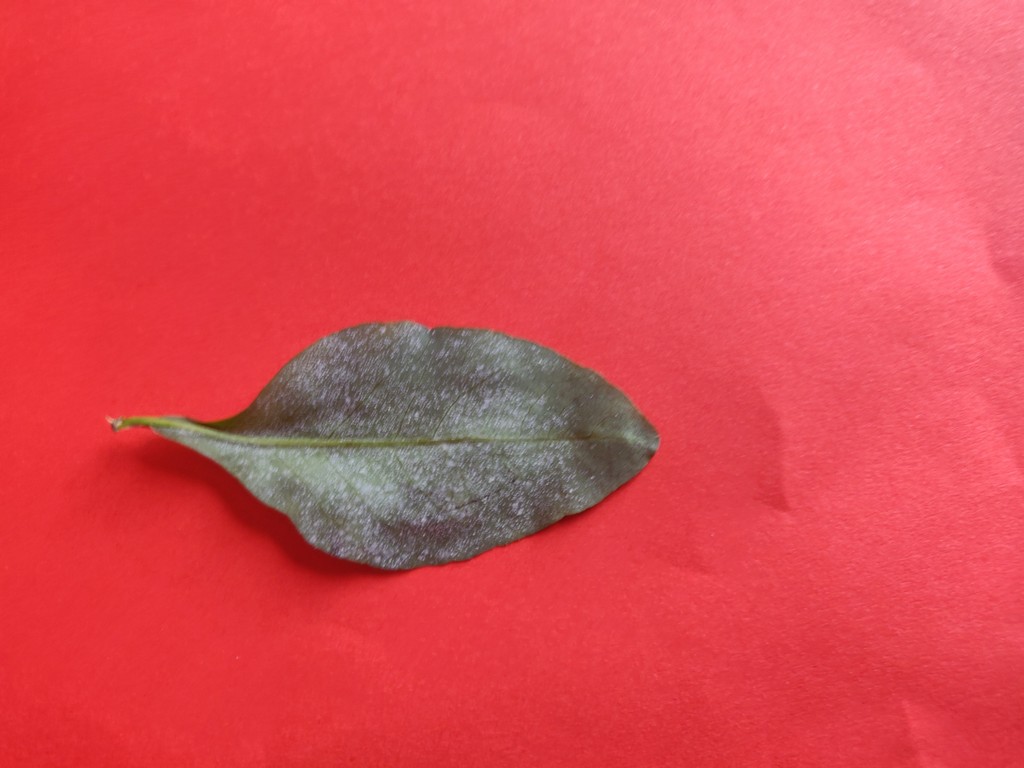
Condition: Unhealthy
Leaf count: single
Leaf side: back